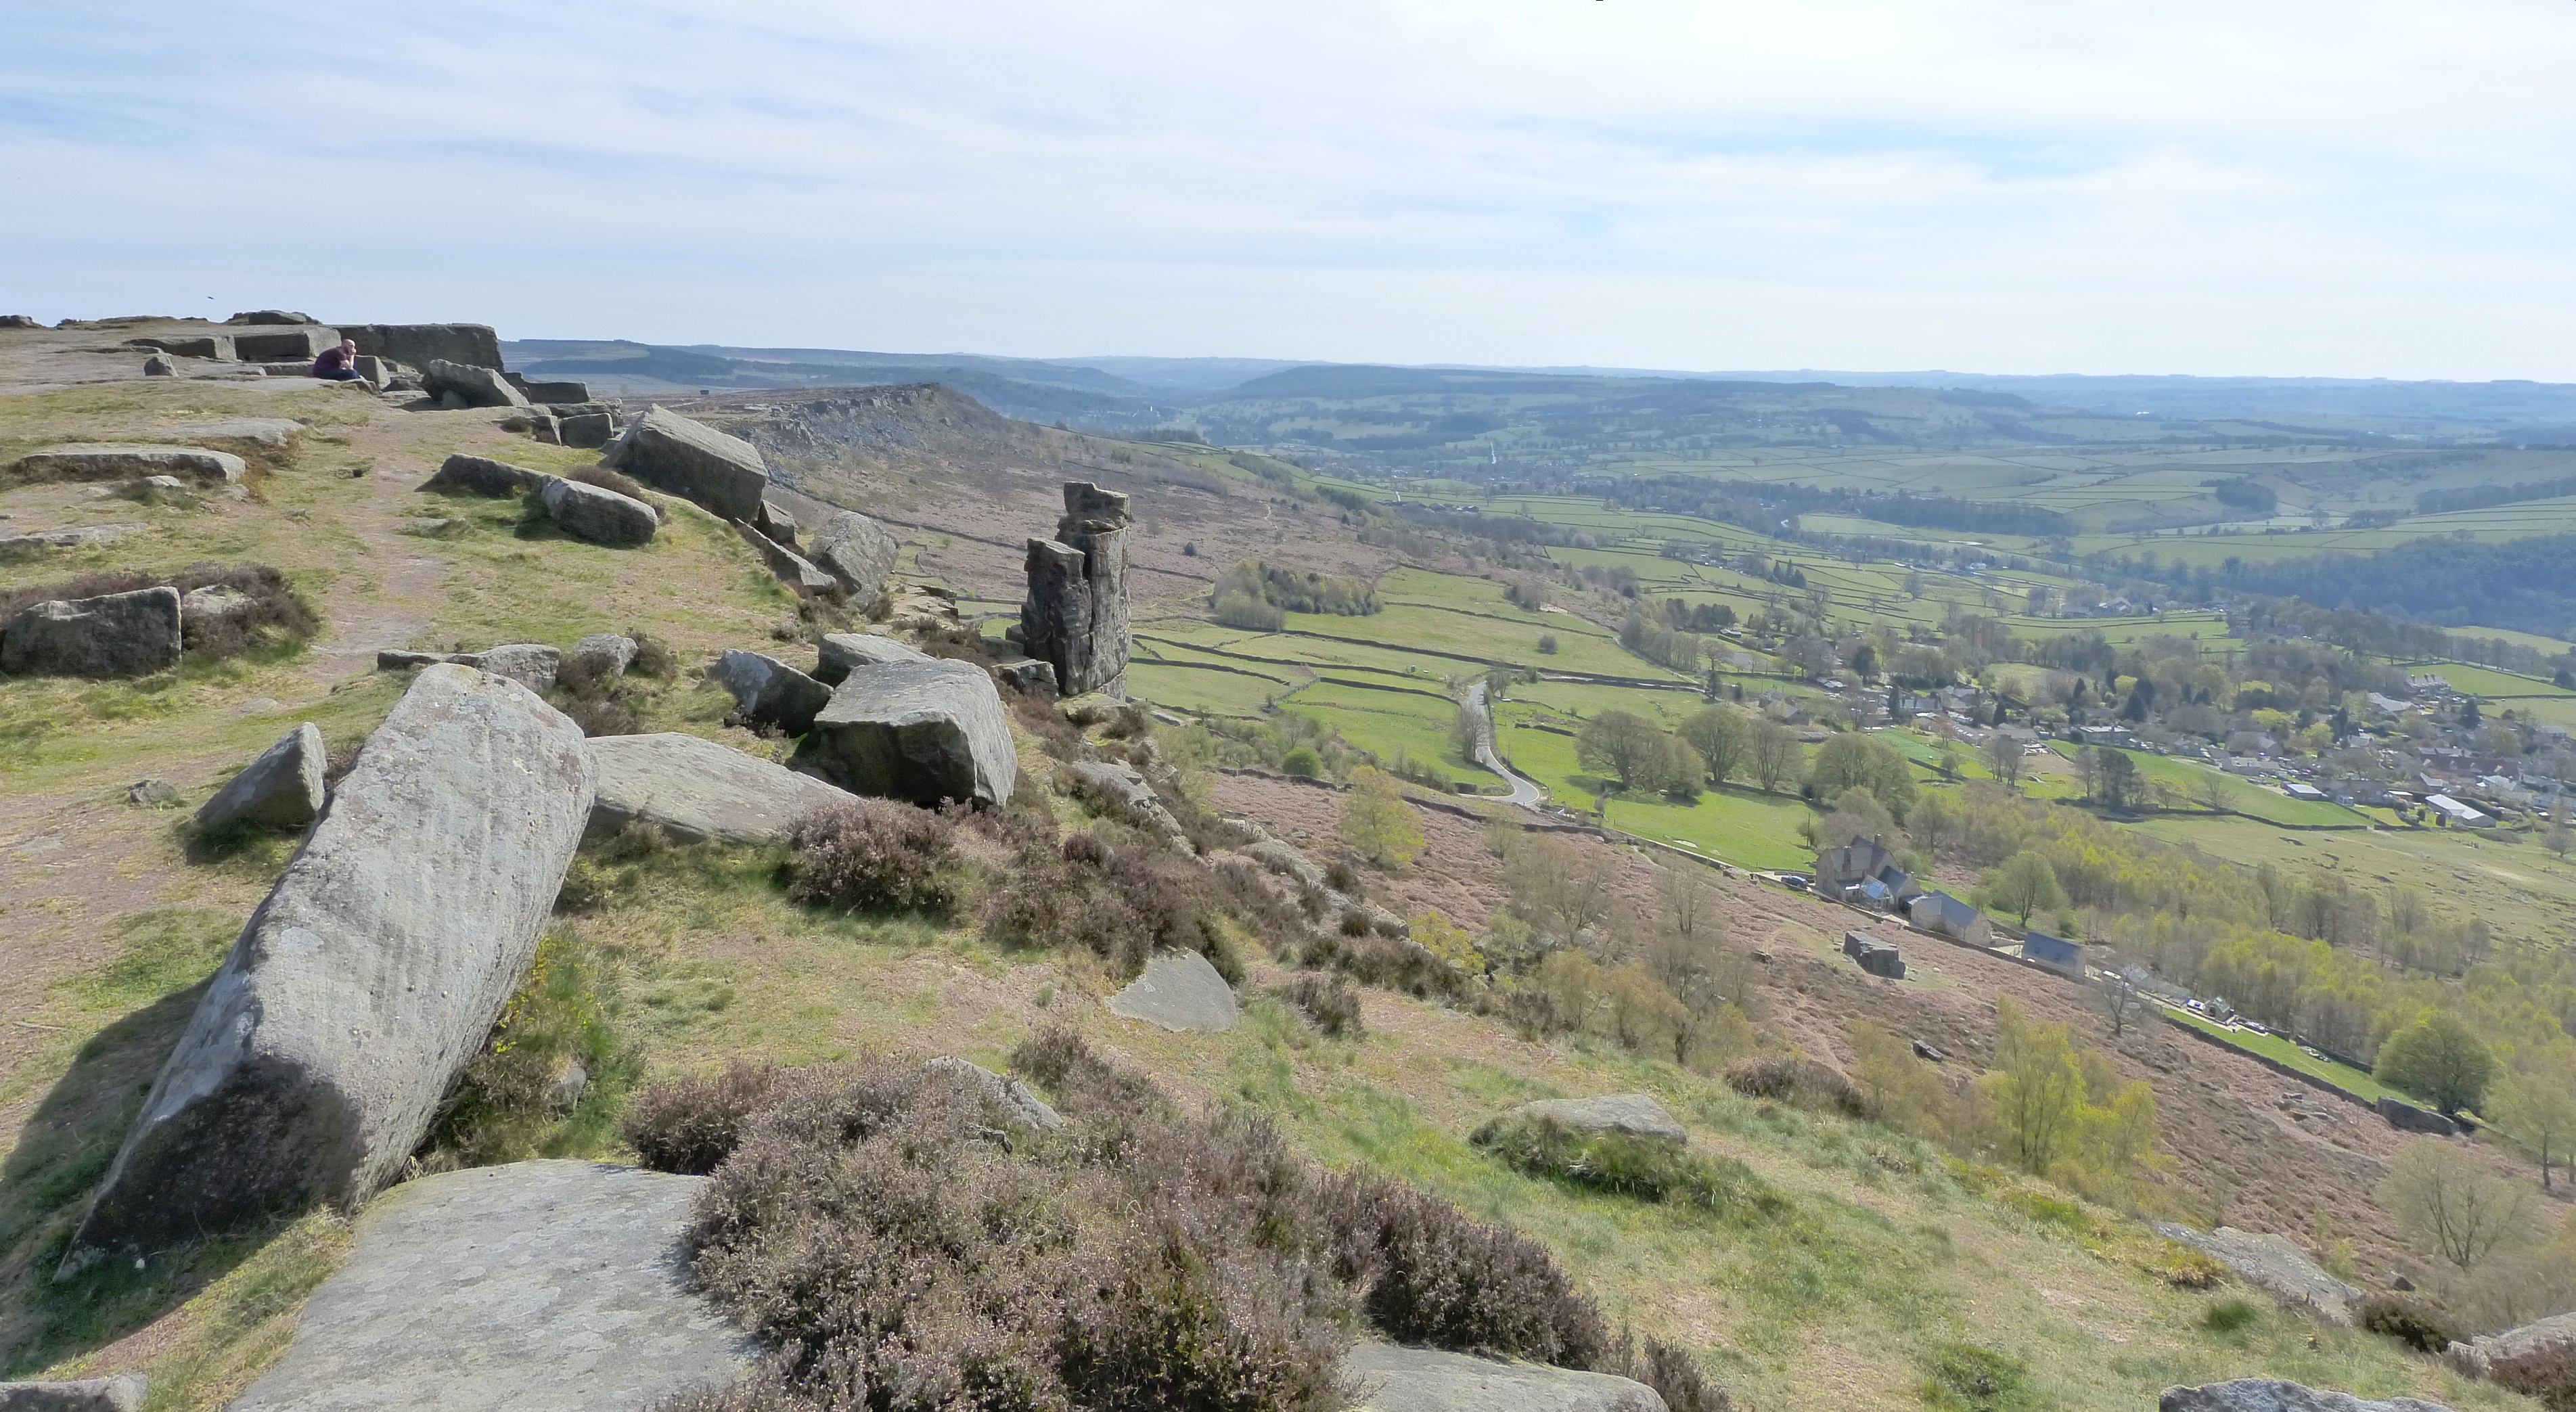
rocks, countryside, view, cloud, sky, plant, plant community, bedrock, highland, mountain, terrain, grassland, grass, landscape, mountainous landforms, plain, formation, natural landscape, hill, outcrop, tree, plateau, geology, fell, prairie, klippe, steppe, ridge, pasture, rock, horizon, chaparral, headland, escarpment, shrubland, road, valley, history, slope, ancient history, badlands, lake district, mountain range, vacation, coast, trail, tundra, tourism, Raised beach, summit, cliff